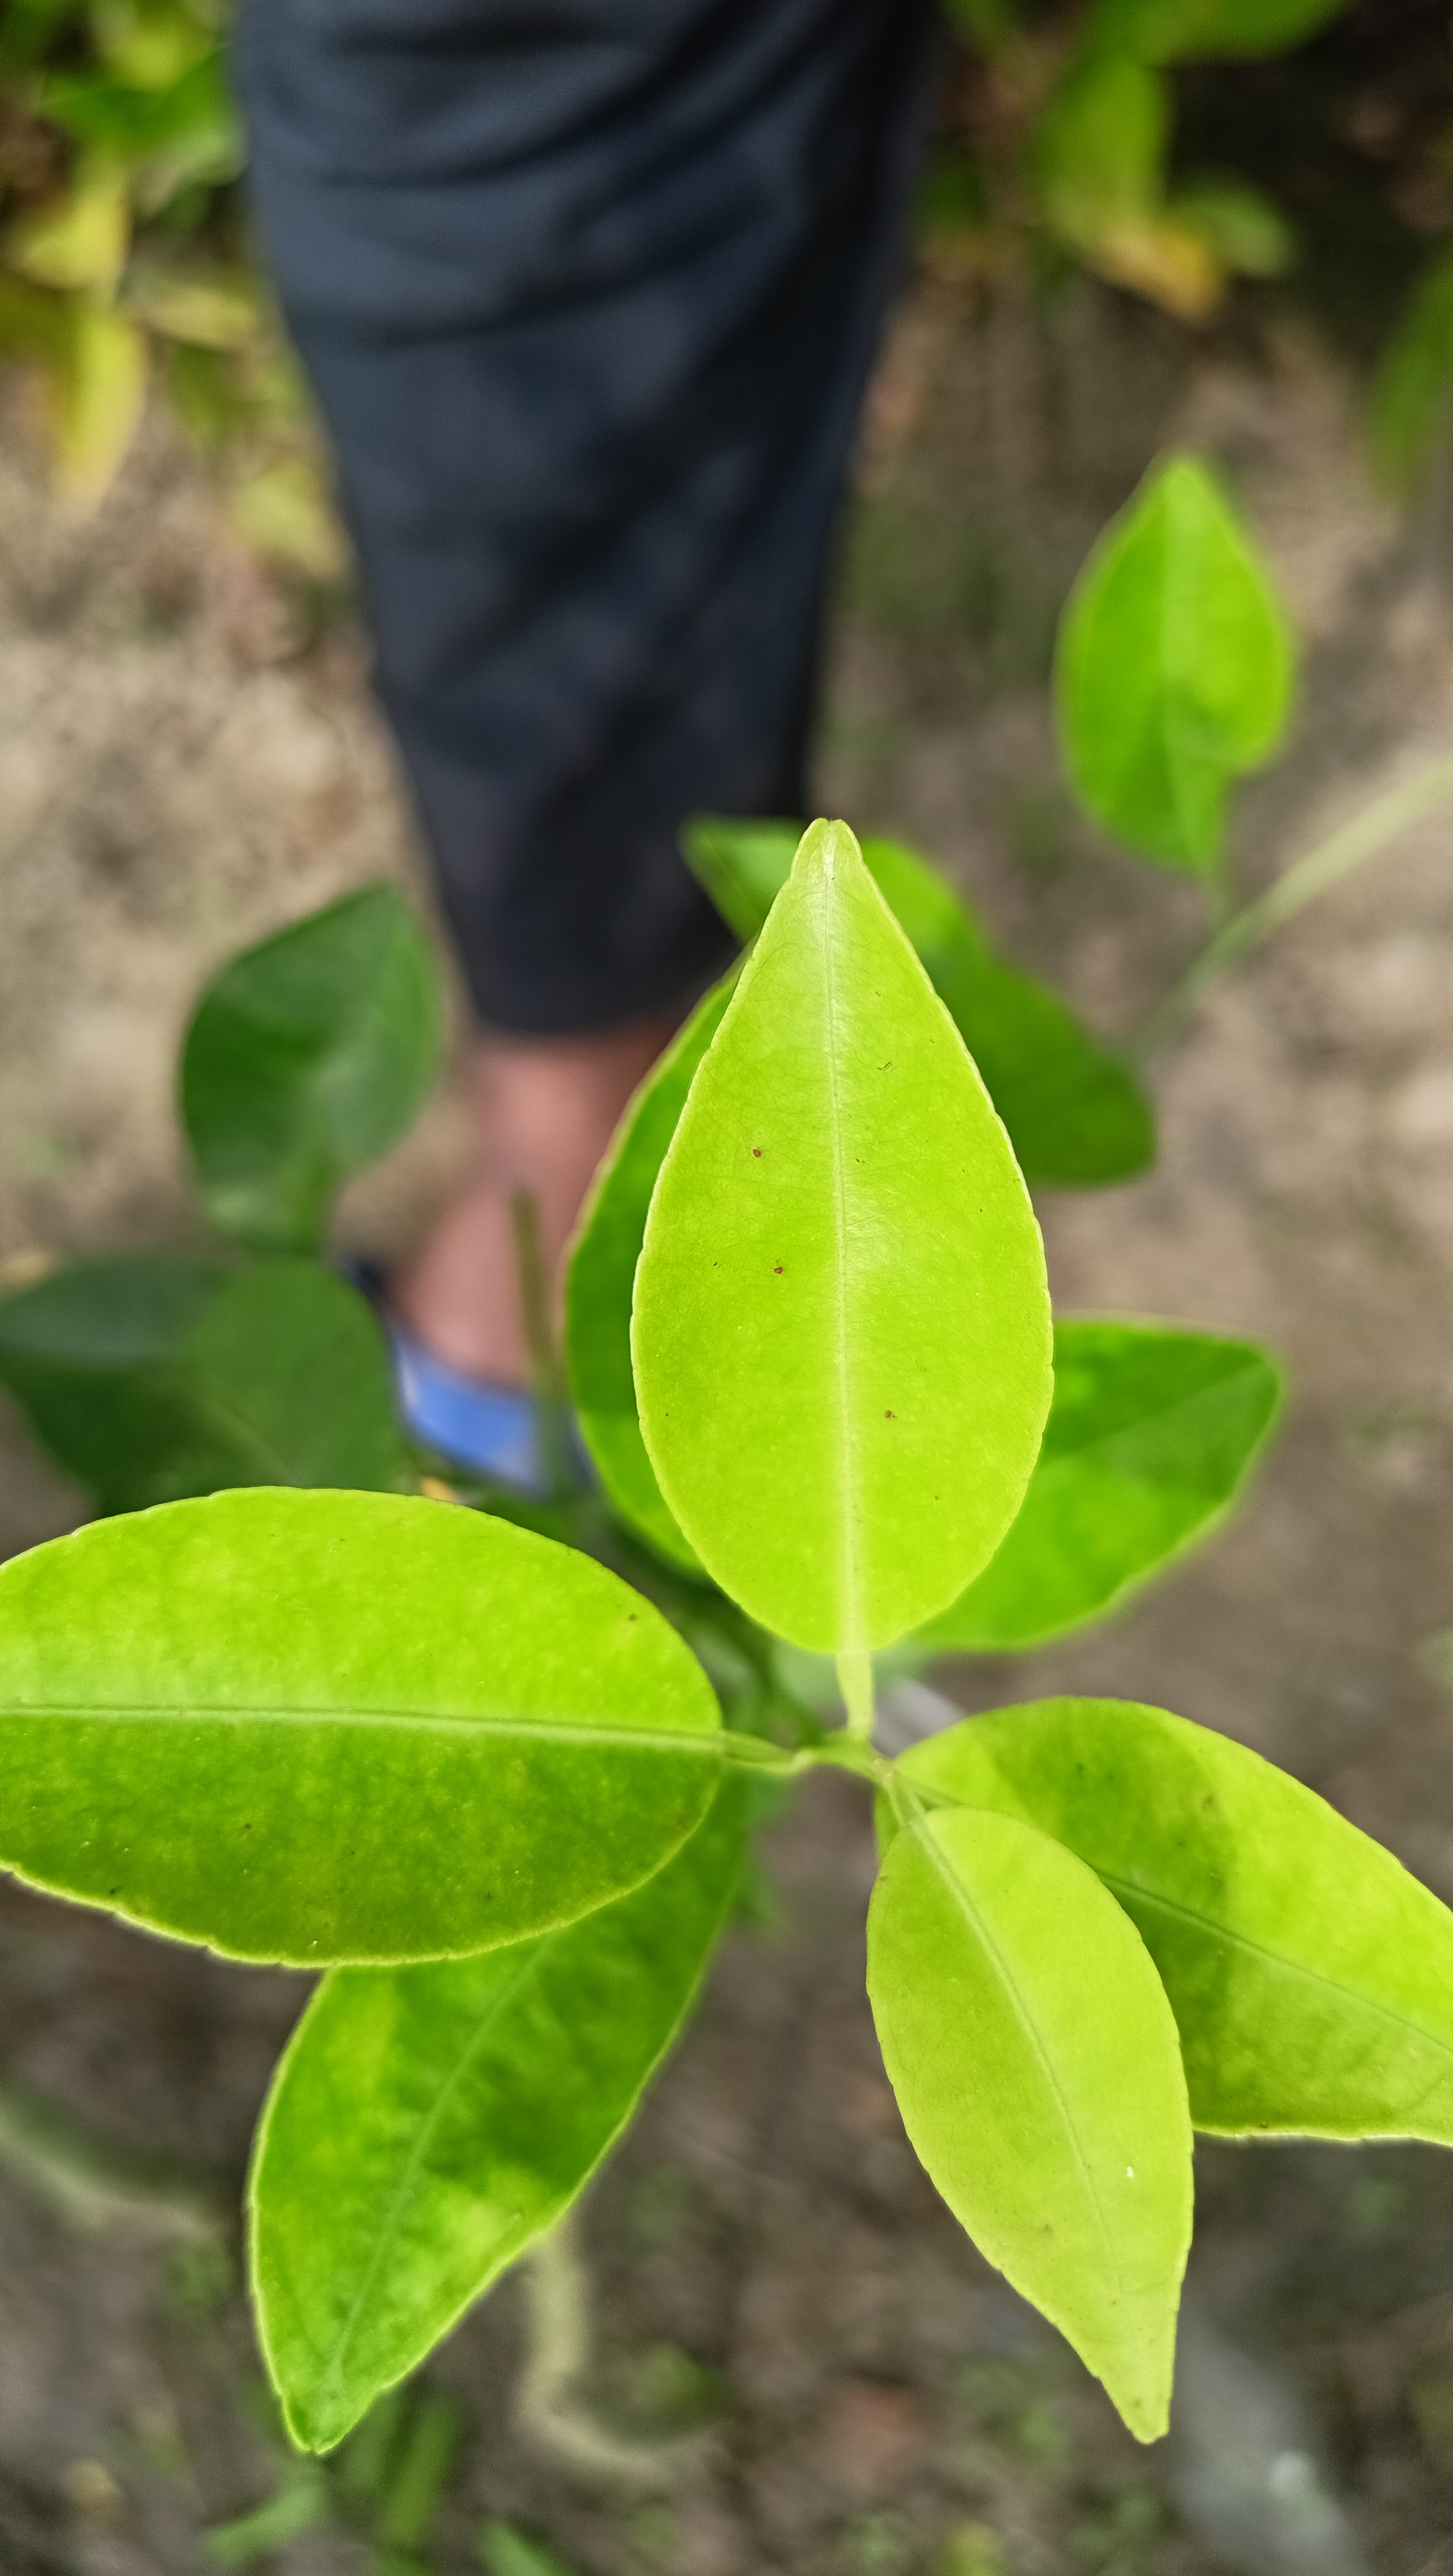
Mandarin leaf variety: China Mishti